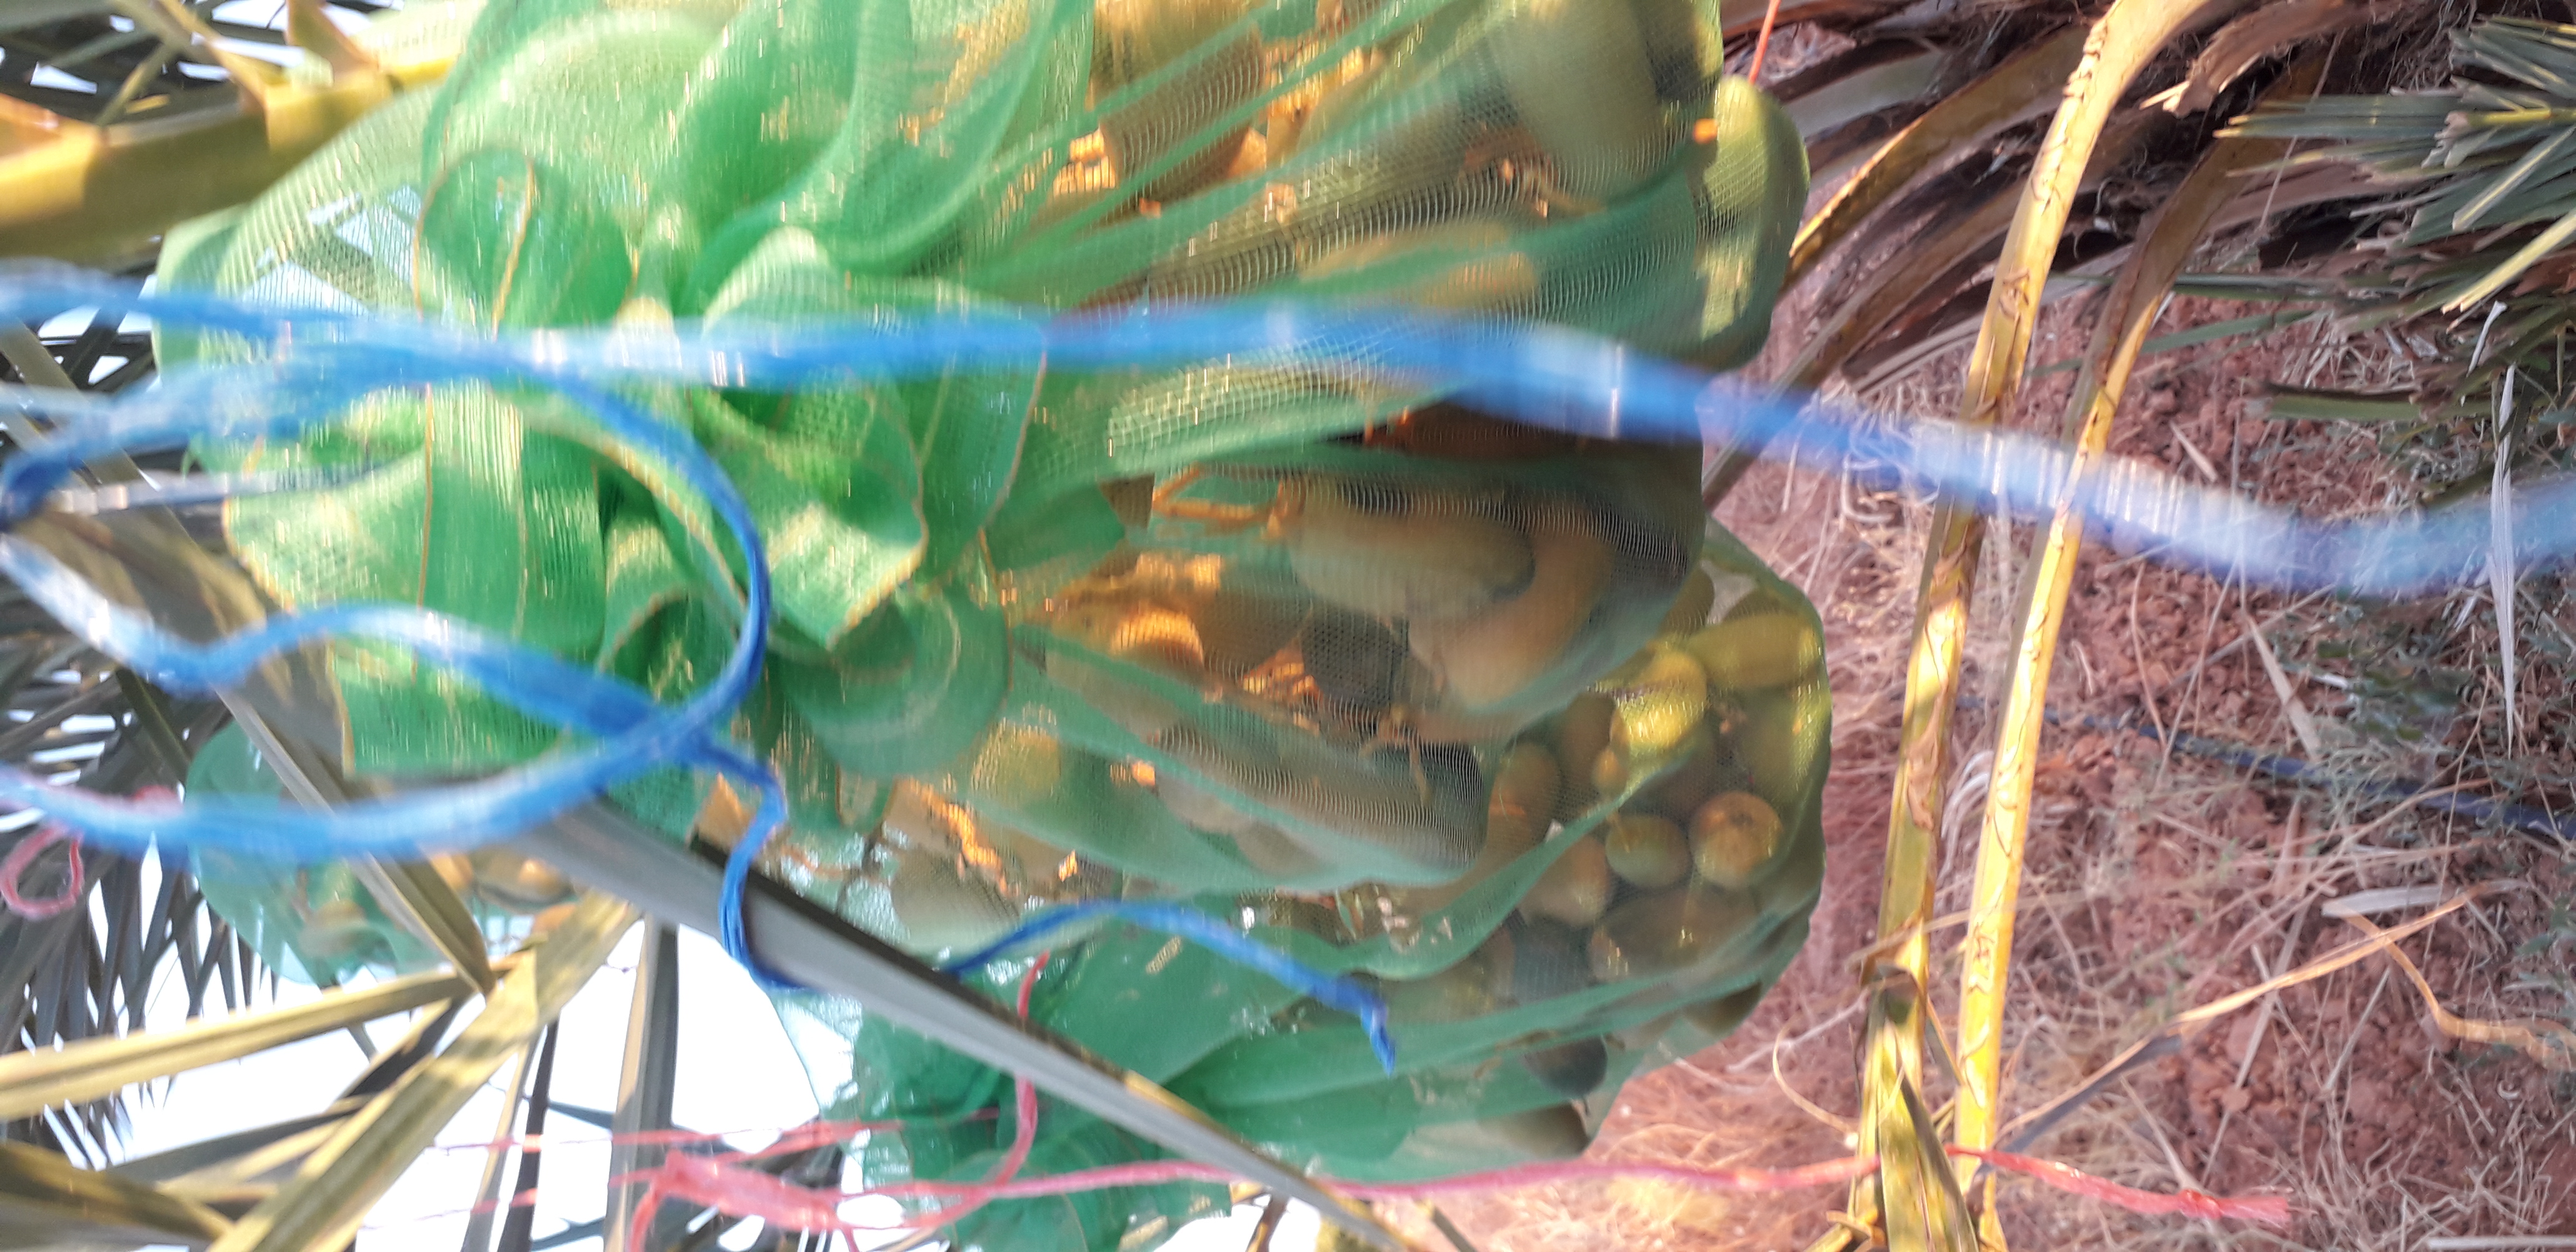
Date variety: Boumajhoul